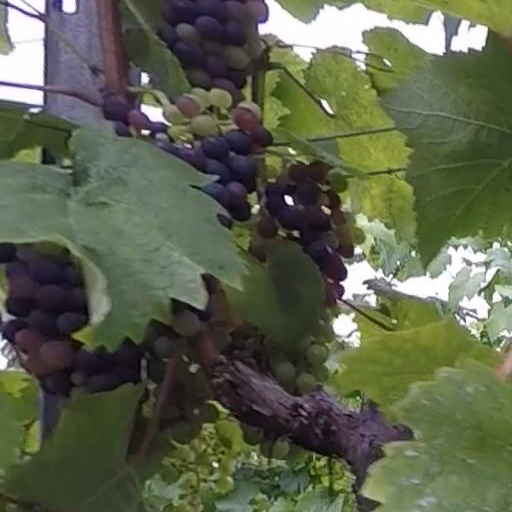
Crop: grape